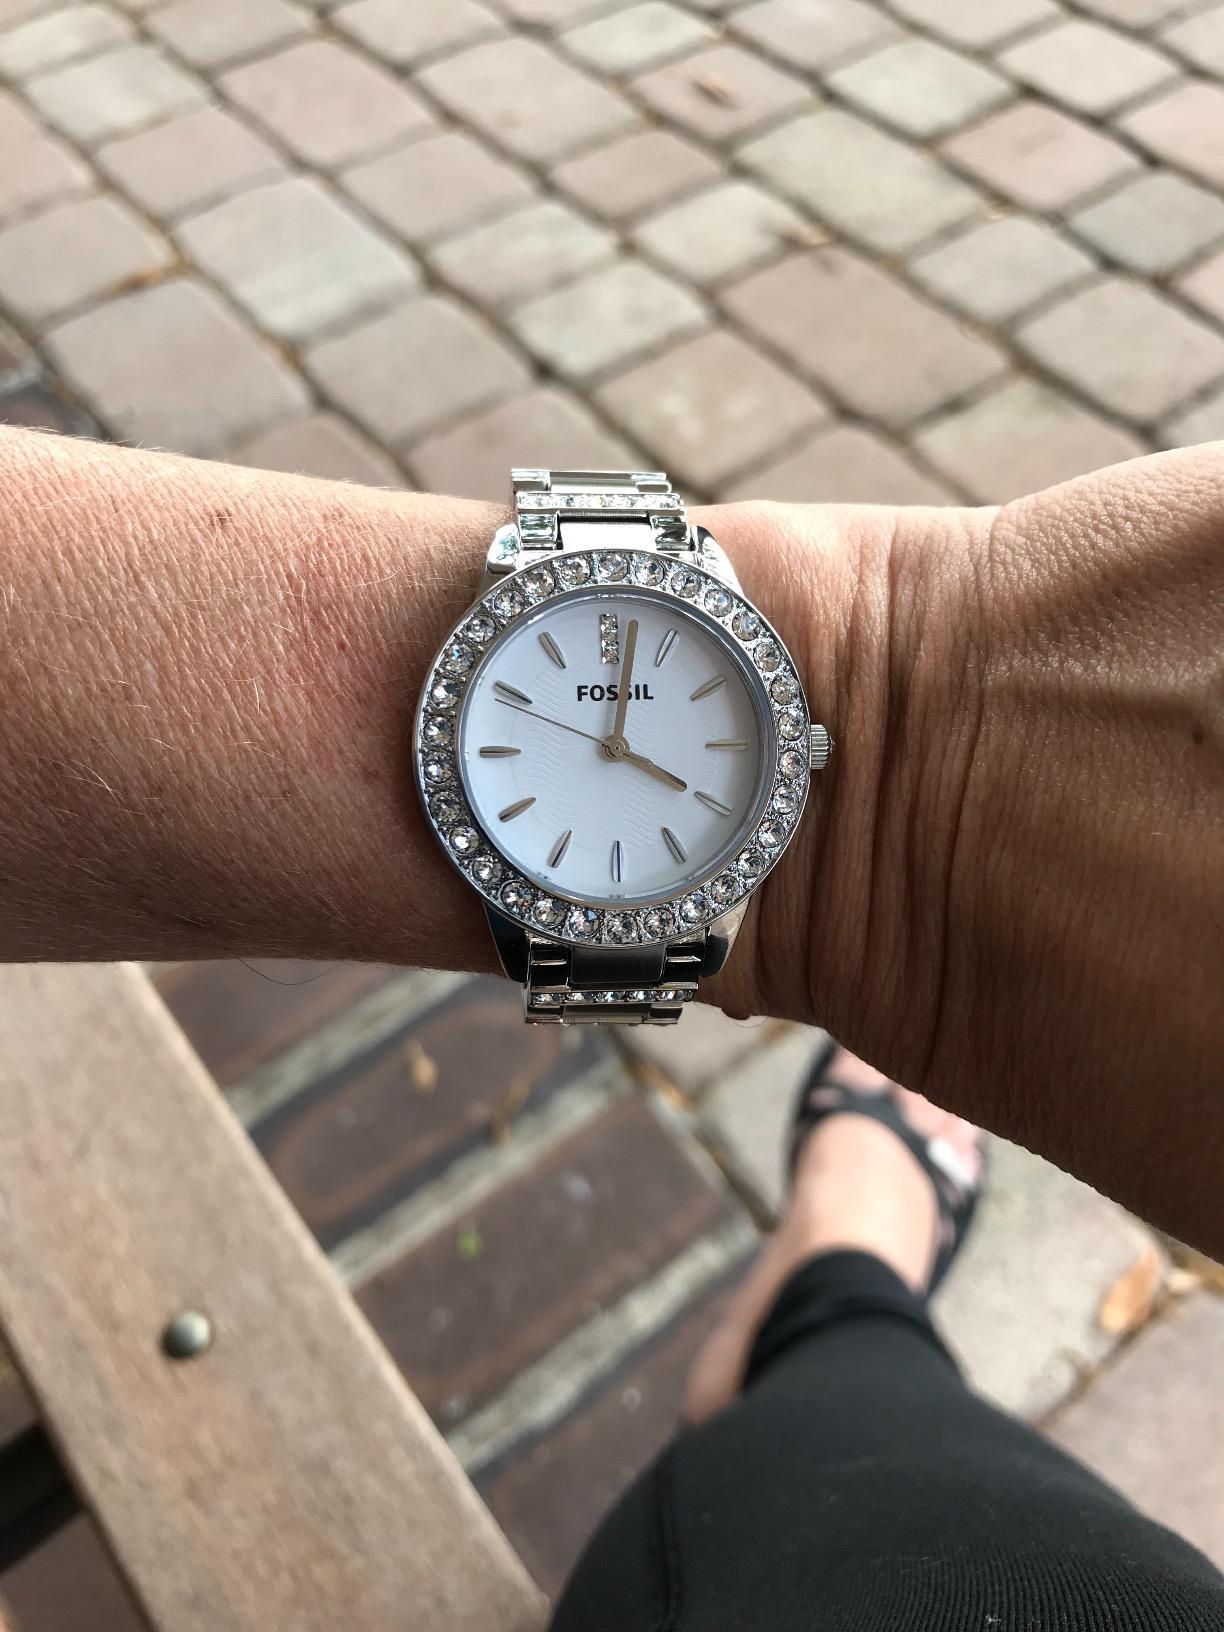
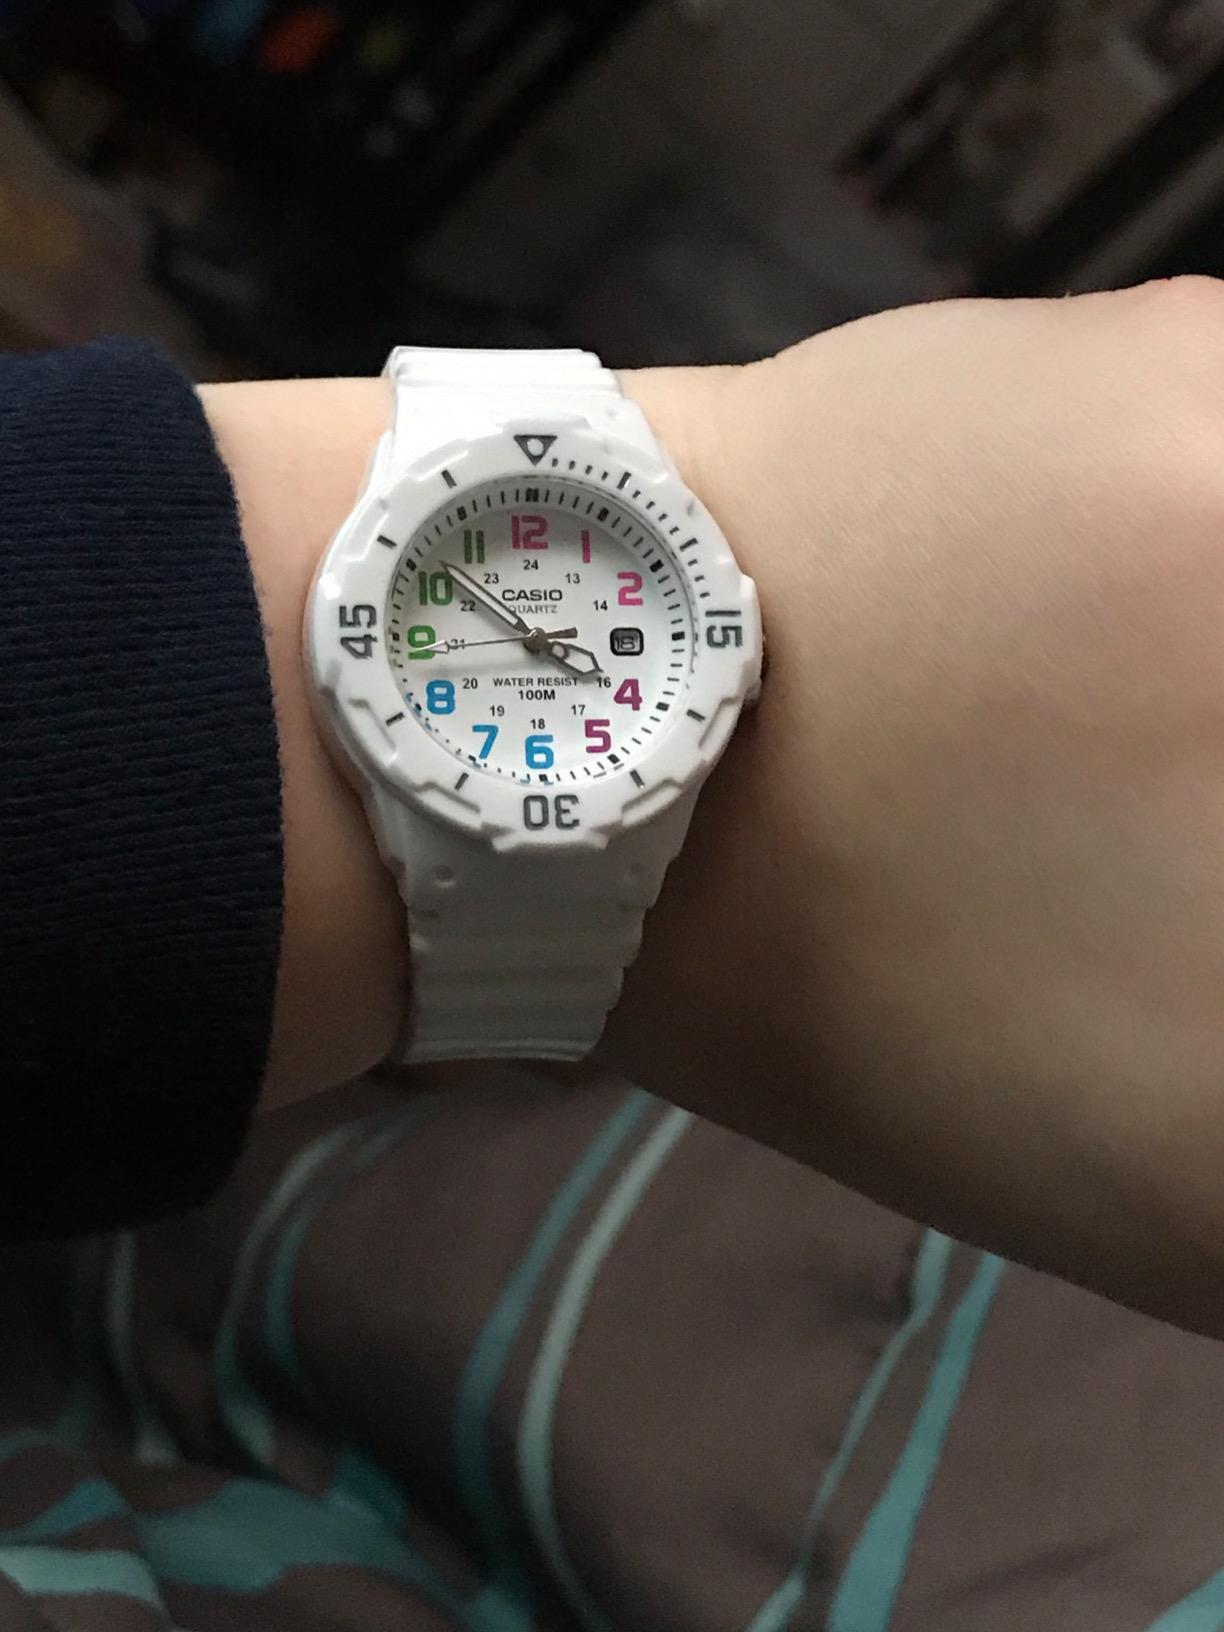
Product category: accessories_watch
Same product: no